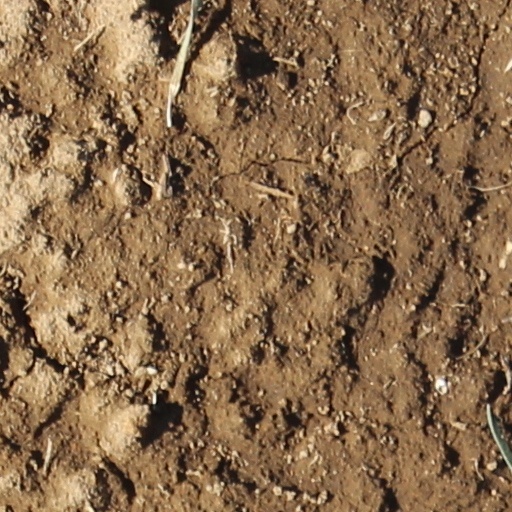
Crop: wheat